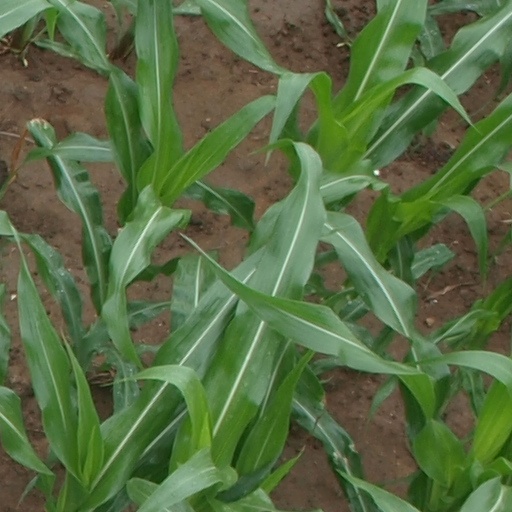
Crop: maize; corn